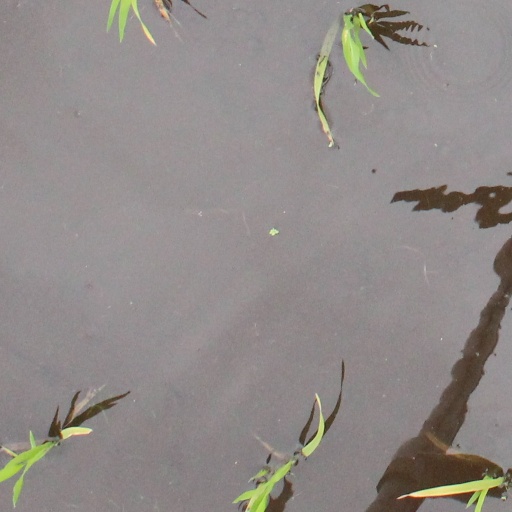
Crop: rice